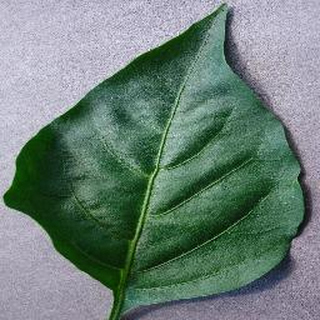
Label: healthy_bell_pepper